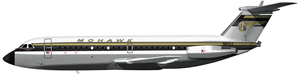
Le British Aircraft Corporation 1-11 était un avion de ligne britannique à réaction de courte portée des années 1960 et 1970. Conçu par Hunting Aircraft, il a été développé et produit par British Aircraft Corporation après que les principaux constructeurs britanniques eurent fusionné en 1960.